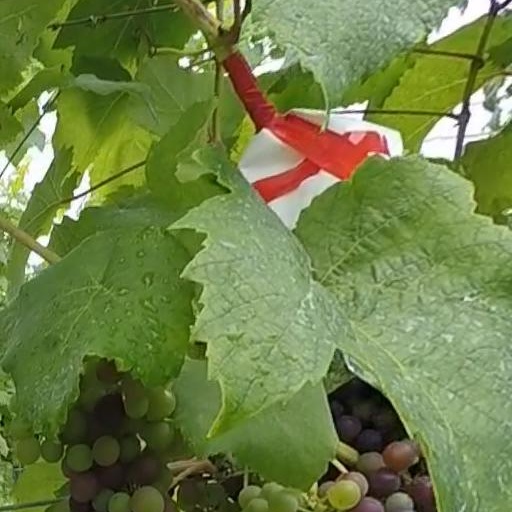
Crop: grape